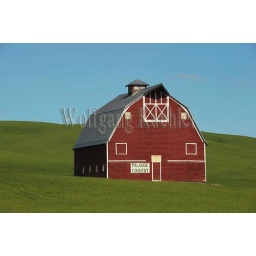
Usa, washington state, palouse country near pullman, red barn in wheat field